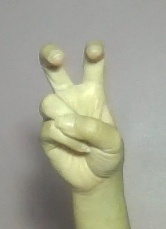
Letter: toot